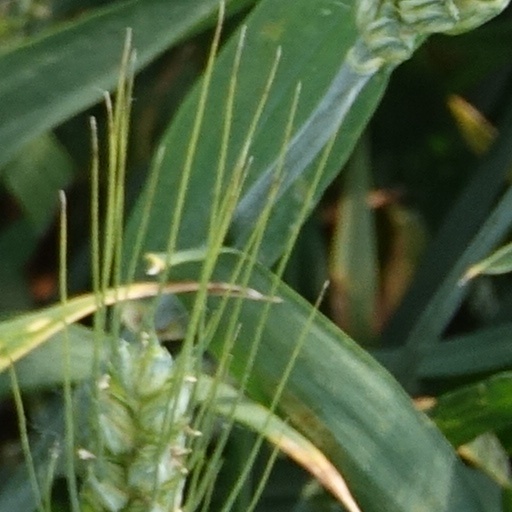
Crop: wheat